Alban Ramaj

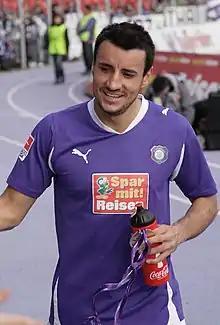
Alban Ramaj

Alban Ramaj (born 8 November 1985 in Peć) is a Kosovar retired football player who plays for German lower league side TSV Lengfeld.